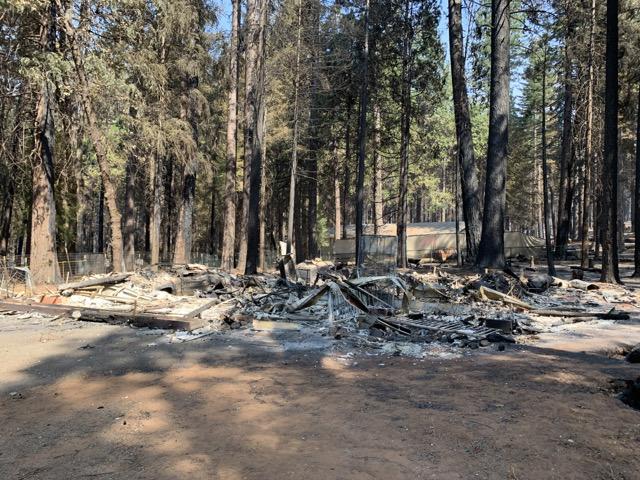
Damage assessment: destroyed